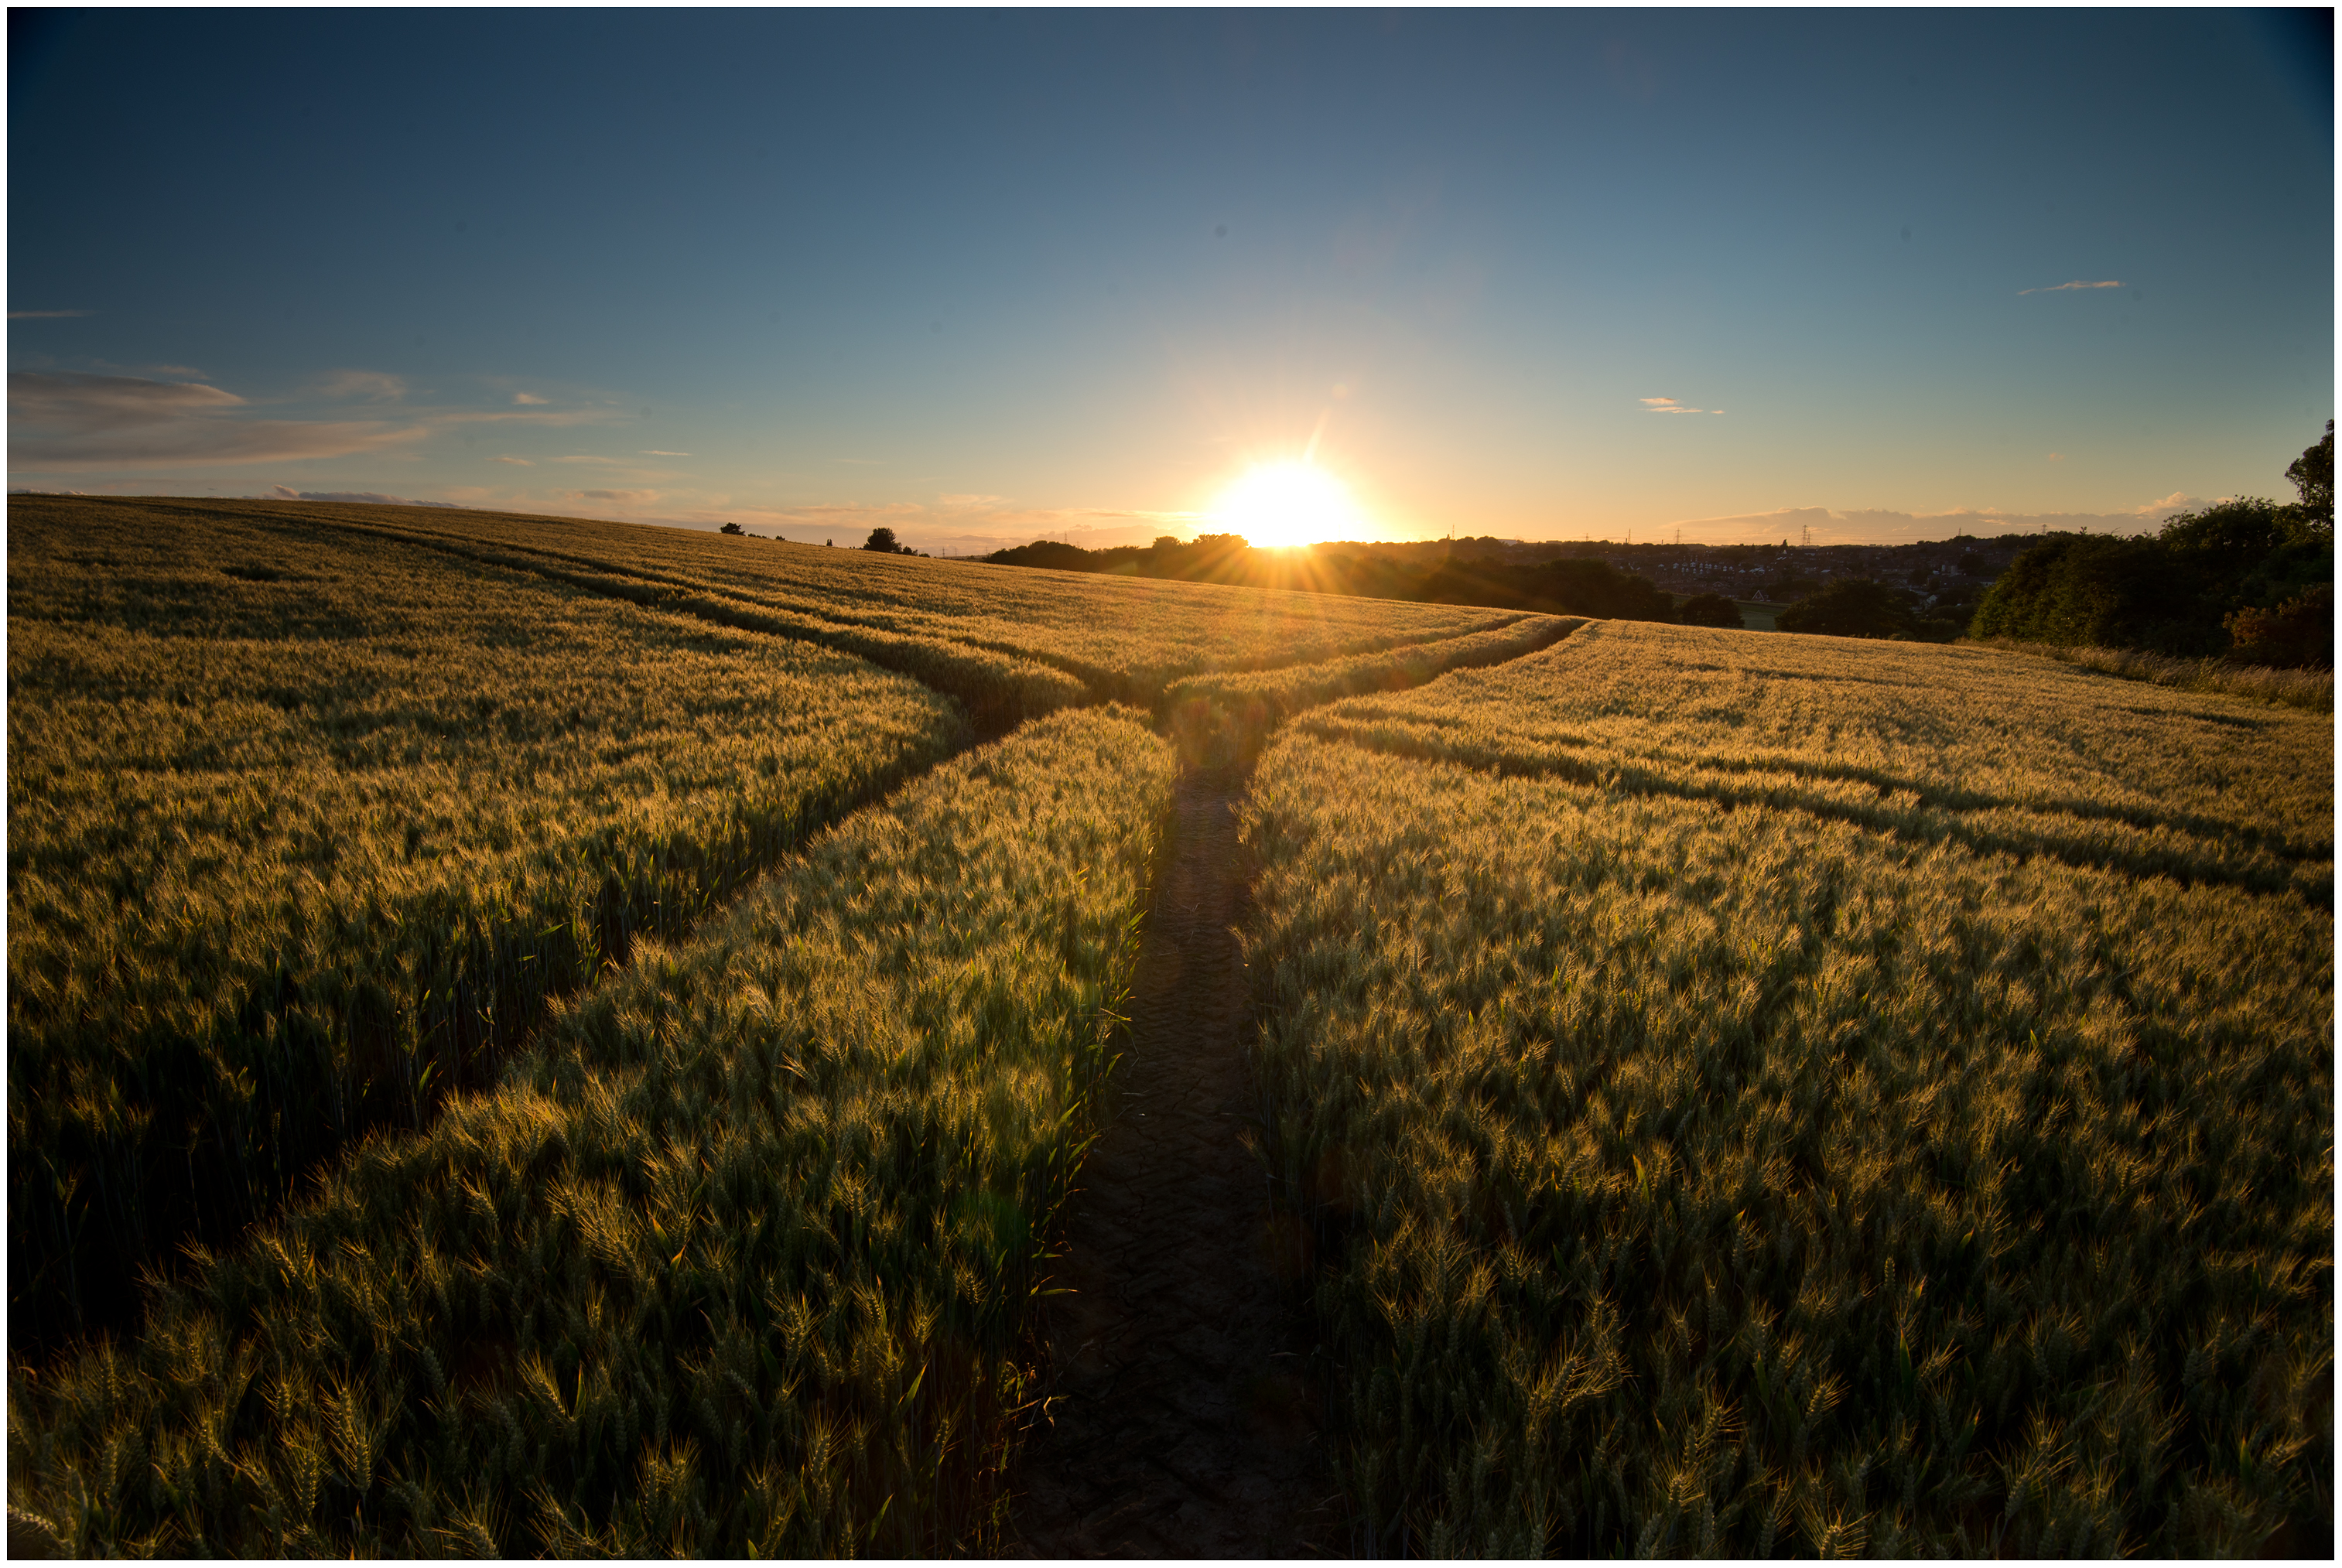
landscape, nature, grass, horizon, cloud, sky, sun, sunrise, sunset, tractor, field, farm, barley, wheat, prairie, countryside, sunlight, morning, hill, dawn, dusk, evening, rural, orange, farming, crop, brown, soil, blue, nikon, sunburst, agriculture, plain, farmland, tracks, yorkshire, grassland, crops, wakefield, horticulture, habitat, late, ecosystem, starburst, outwood, rural area, natural environment, grass family